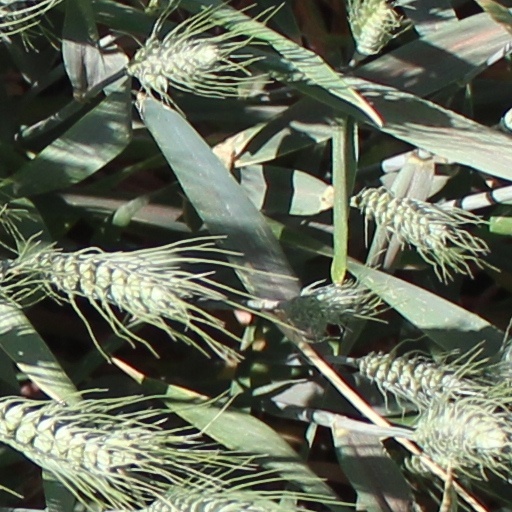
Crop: wheat